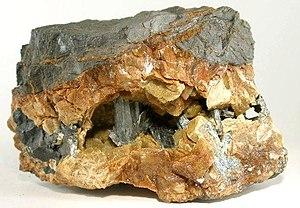
Le musée Promenade, dans les Alpes-de-Haute-Provence, propose, dans un parc boisé parcouru de cascades, une découverte mélangeant art contemporain avec un parc de sculptures, la galerie du CAIRN, un sentier des papillons et la "Maison des remparts".